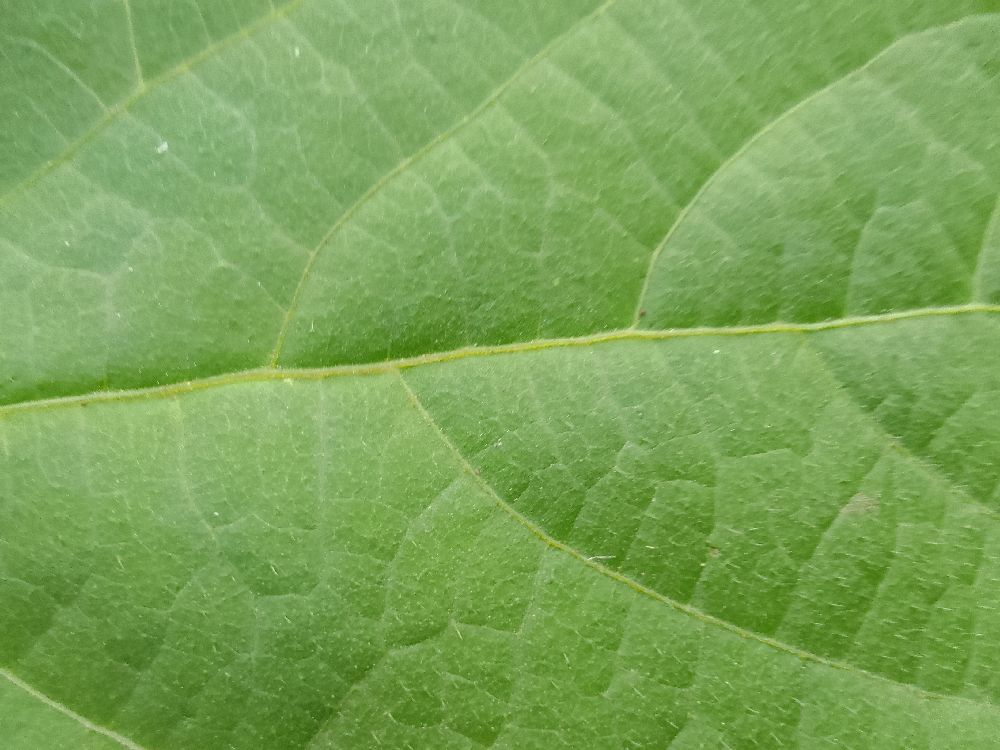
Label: healthy